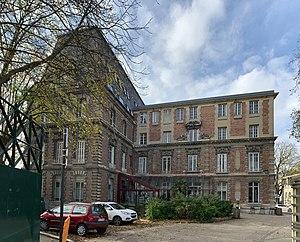
Maison du Citoyen et de la Vie Associative, Fontenay-sous-Bois.
Fontenay-sous-Bois est une commune française située dans le département du Val-de-Marne à la limite de la Seine-Saint-Denis en région Île-de-France.